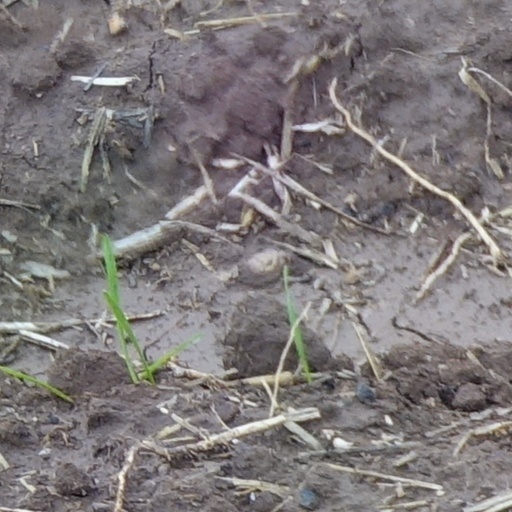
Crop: wheat